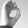
ASL letter: O